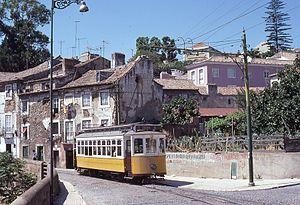
Ligne 3, direction P. BISPO (ligne disparue le 18.11.1991) Tram 332 fait partie de la série 323-342, il existe encore à ce jour, de cette série les trams 324 - 326 - 327 - 328, les trams 329 et 330 au musée du Trams de Lisbonne, les trams 332 et 333 dans un parc à Oeiras, près de Lisbonne, les trams 334 - 336 - 337 - 339 - 341- et le tram 342 en Argentine à la cité del Plata. Les trams 325 - 331 - 335 - 338 - 340 ont été démolis en 1995